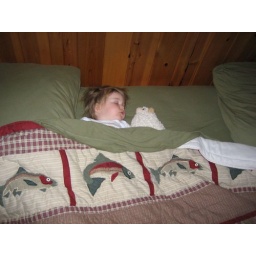
snoozing in the cabin fish bed